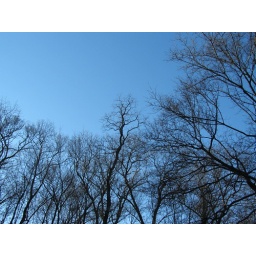
bare tree tops in the morning